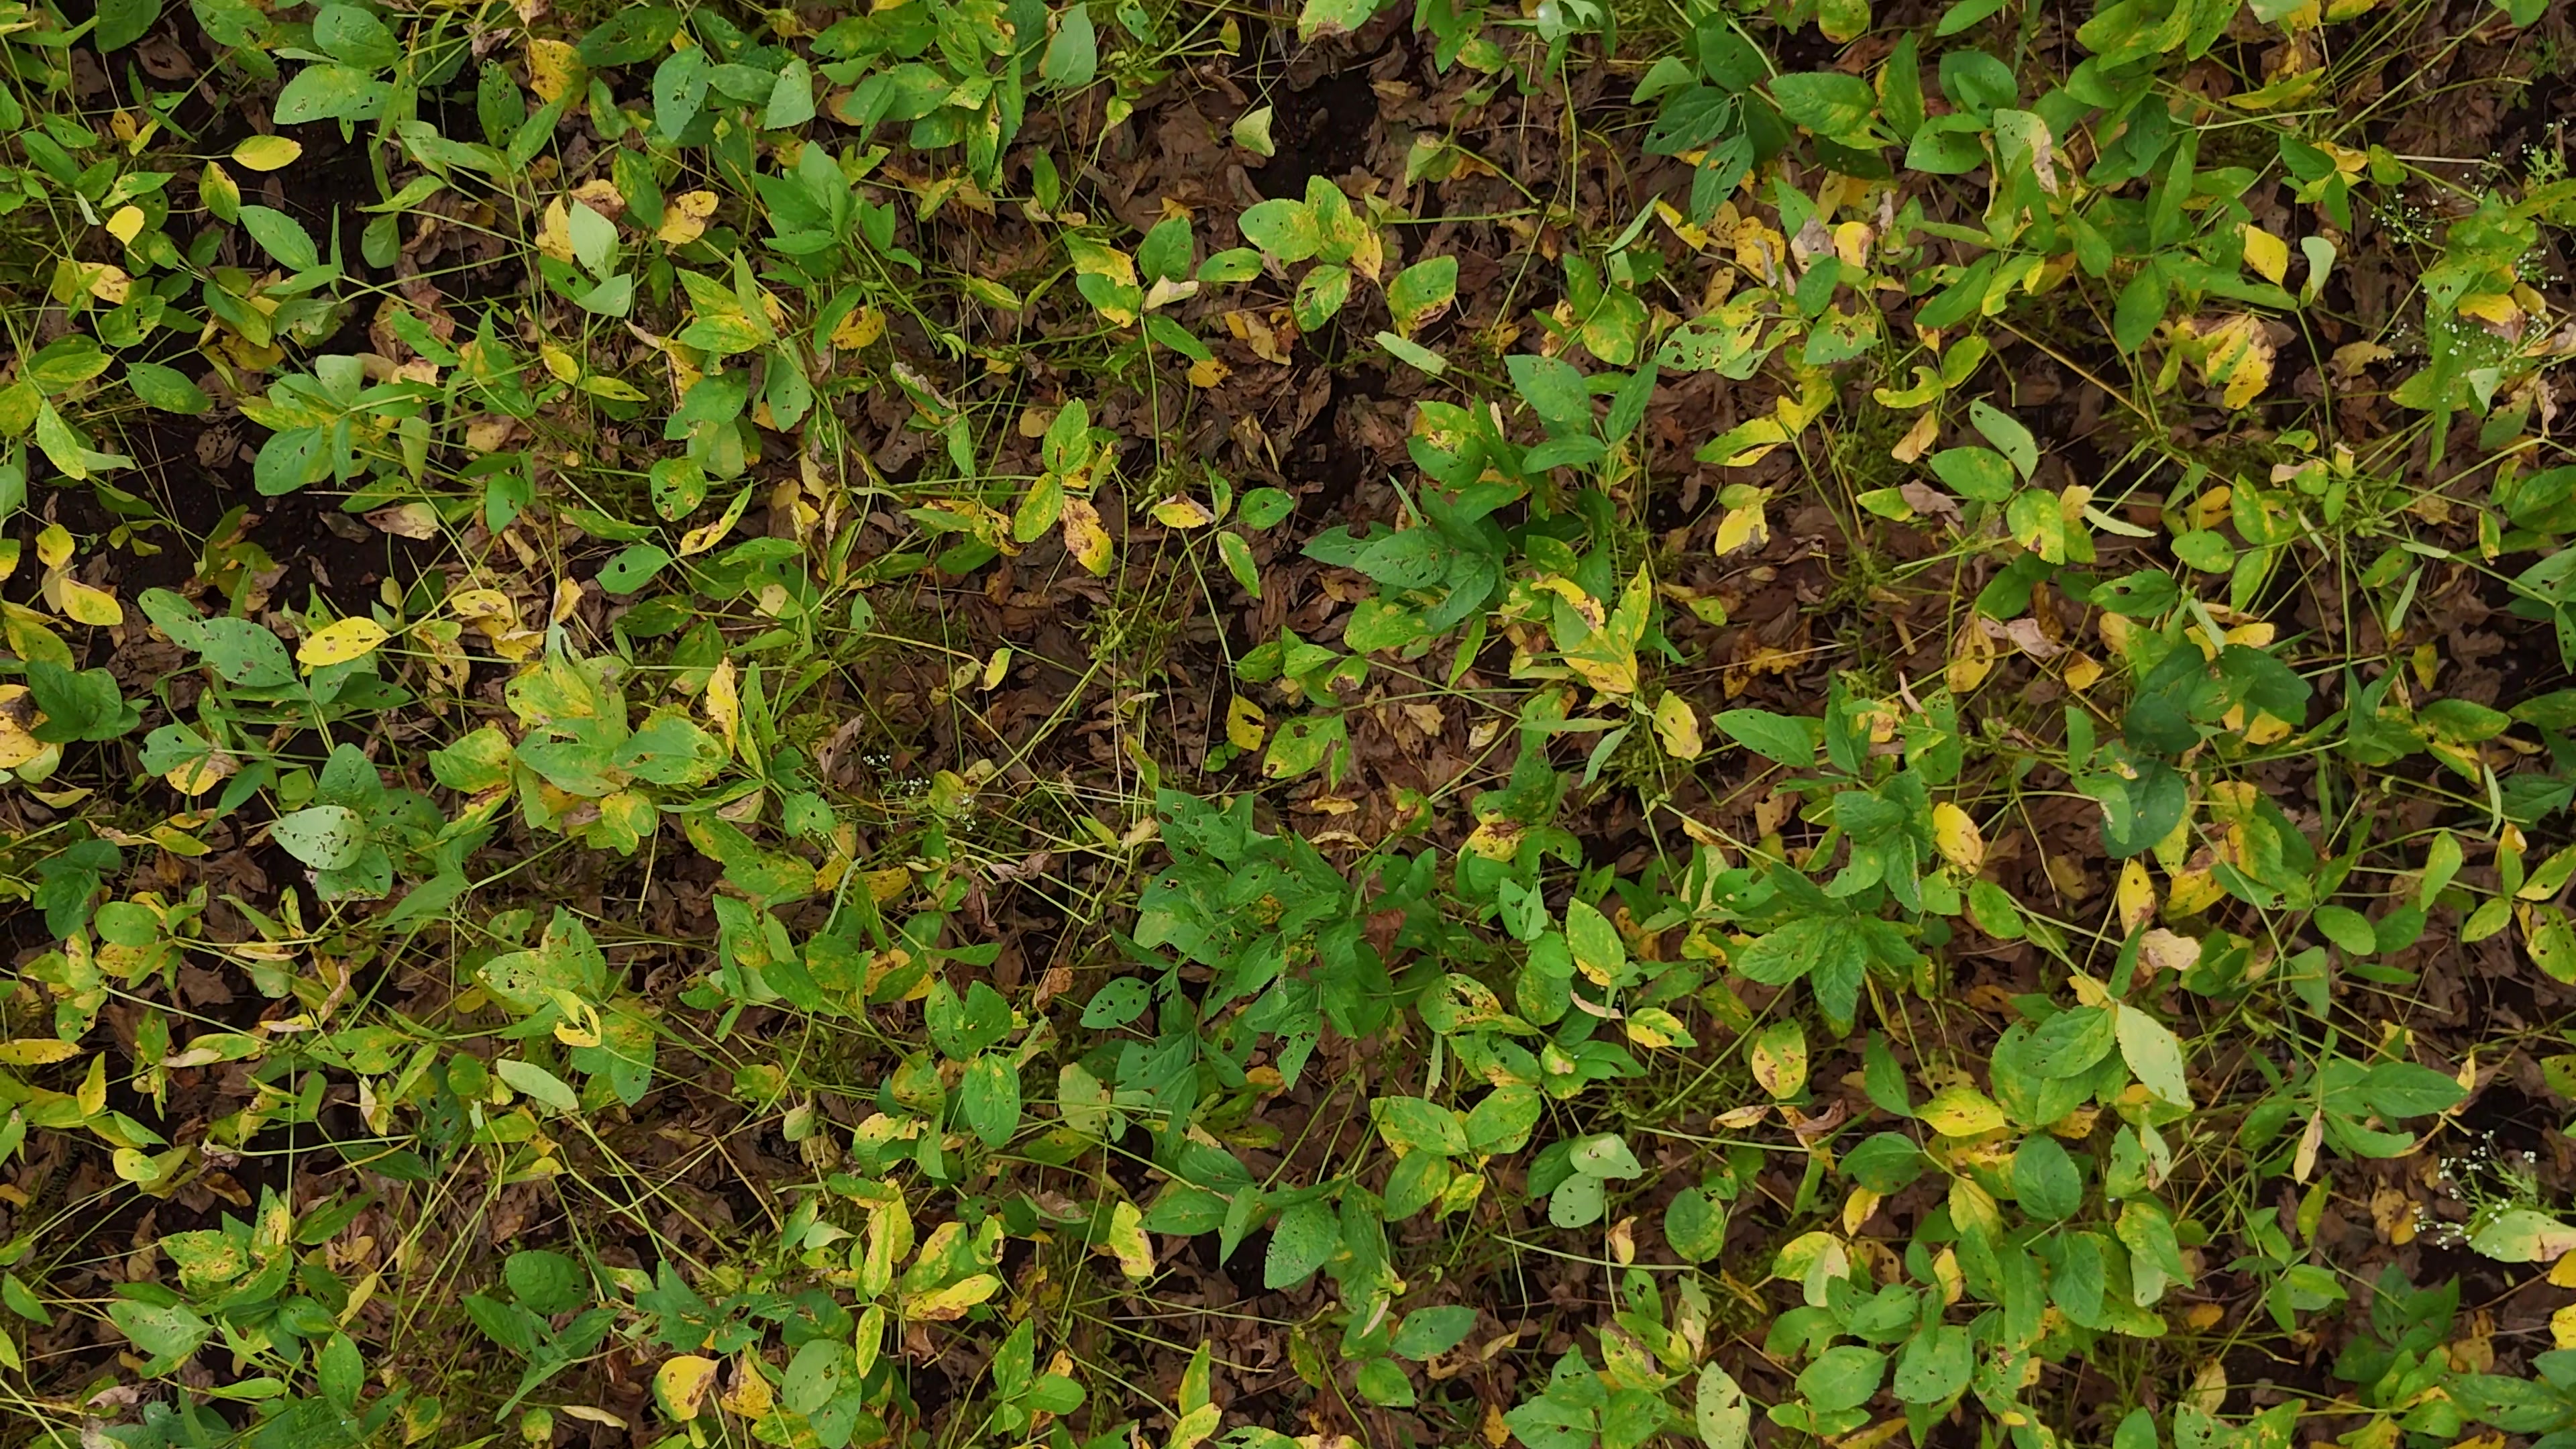
Label: Rust